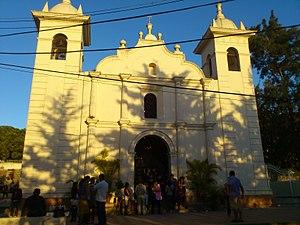
Santa Lucía est une municipalité du Honduras, située dans le département de Francisco Morazán.